Frederick Douglass

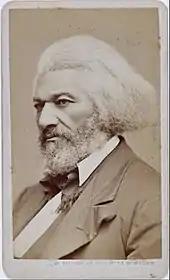
Frederick Douglass in 1876, around 58 years of age

After returning to the U.S. in 1847, using £500 given to him by English supporters, Douglass started publishing his first abolitionist newspaper, the "North Star", from the basement of the Memorial AME Zion Church in Rochester, New York. Originally, Pittsburgh journalist Martin Delany was co-editor but Douglass didn't feel he brought in enough subscriptions, and they parted ways. The "North Star" motto was "Right is of no Sex – Truth is of no Color – God is the Father of us all, and we are all brethren." The AME Church and "North Star" joined in the freedmen community's vigorous opposition to the mostly white American Colonization Society and its proposal to send free black people to Africa. Douglass also participated in the Underground Railroad. He and his wife provided lodging and resources in their home to more than four hundred fugitive slaves.